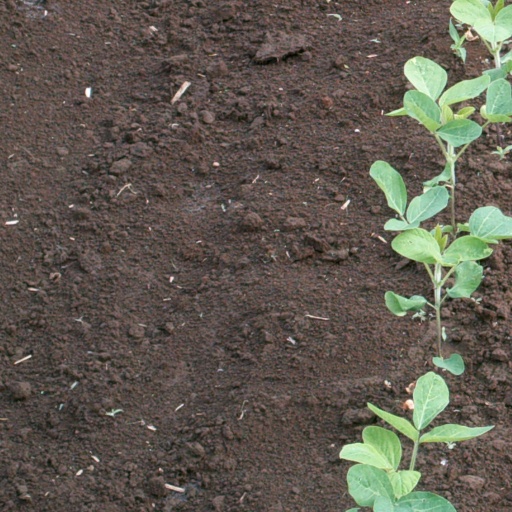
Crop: soybean